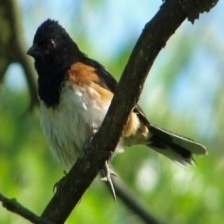
Species: EASTERN TOWEE
Scientific name: PIPILO ERYTHROPHTHALMUS